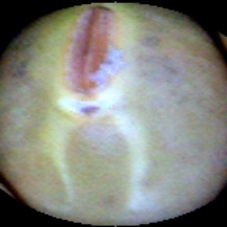
Label: Immature